Benandanti

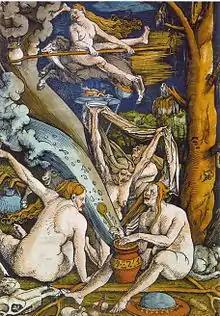
The nocturnal visionary tradition of the led the Roman Inquisition to accuse them of being witches, malevolent Satanists depicted in this 1508 woodcut.

In early 1575, Paolo Gasparotto, a male who lived in the village of Iassico (modern spelling: Giassìcco), gave a charm to a miller from Brazzano named Pietro Rotaro, in the hope of healing his son, who had fallen sick from some unknown illness. This event came to the attention of the local priest, Don Bartolomeo Sgabarizza, who was intrigued by the use of such folk magic, and called Gasparotto to him to learn more. The told the priest that the sick child had but that he had been saved from certain death by the , or "vagabonds" as they were also known.